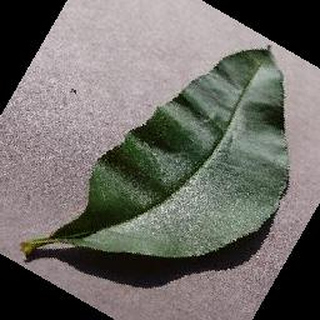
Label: healthy_peach